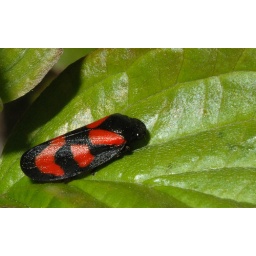
these black and red frog hoppers are fairly common in pattens rock quarry above ironbridg